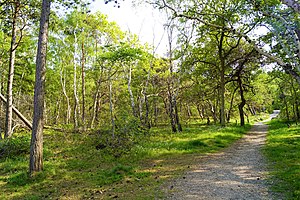
Hornbæk Plantage
Sti i Hornbæk Plantage  set mod vest
Sti i Hornbæk Plantage set mod vest
Hornbæk Plantage er en plantage beliggende mellem Hornbæk og Hellebæk-Ålsgårde i Helsingør Kommune i Nordøstsjælland.